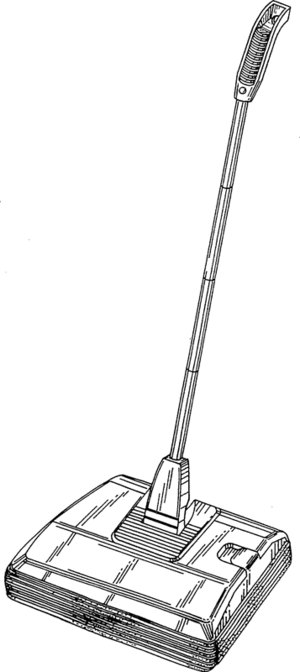
Le balai mécanique est un objet servant à nettoyer les moquettes et les tapis grâce à un système de brosses horizontales. Il comporte un réservoir plat vers lequel les poussières sont envoyées par les brosses, actionnées par le mouvement du balai sur le sol. Il a précédé la popularisation des aspirateurs.